En-sipad-zid-ana

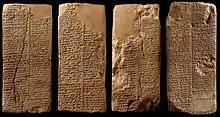
The Weld-Blundell Prism is among the oldest, most well-preserved, and better-known versions of the "Sumerian King List", and includes the inscription for En-men-gal-ana

En-sipad-zid-ana appears as the king of Larak in some versions of the "Sumerian King List" ("SKL"). According to that literary composition, En-sipad-zid-ana ruled for 28,800 years. The kings on the early part of the "SKL" are usually not considered historical, except when they are mentioned in Early Dynastic documents. En-sipad-zid-ana is not one of them.